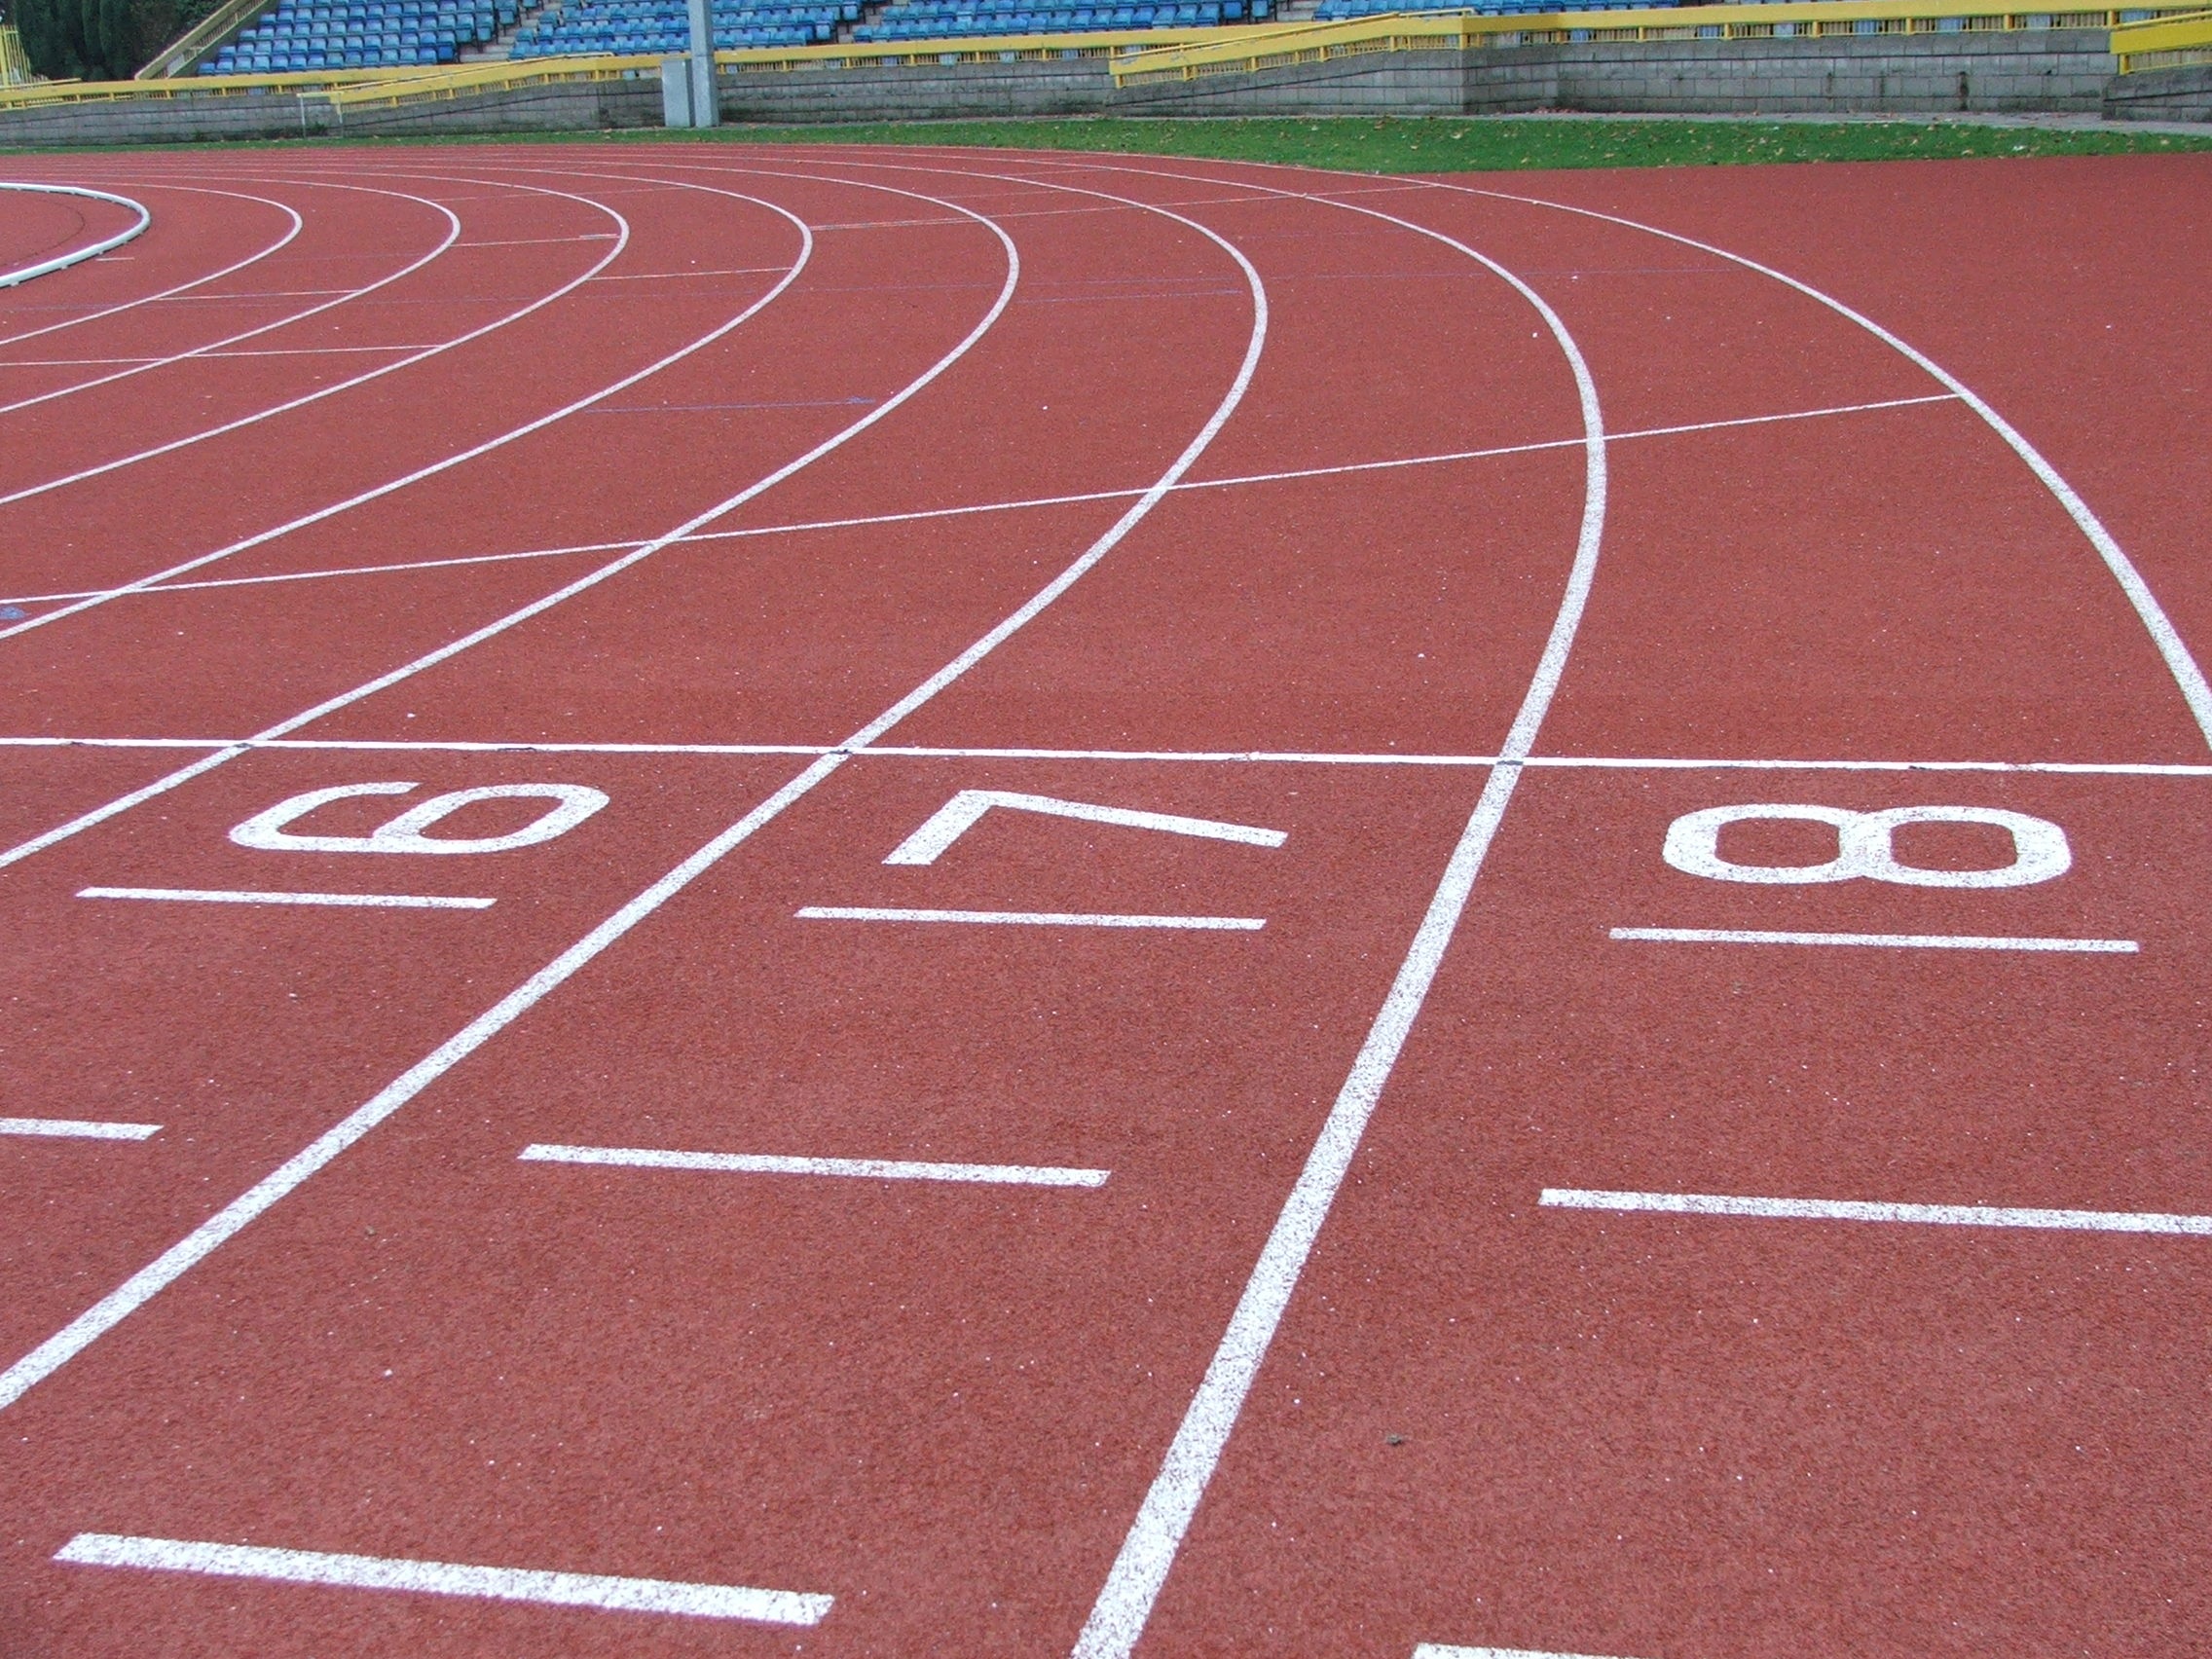
structure, track, sport, running, asphalt, lane, fitness, stadium, baseball field, race, sports, race track, athletics, sprint, flooring, hurdle, baseball park, sport venue, track and field athletics